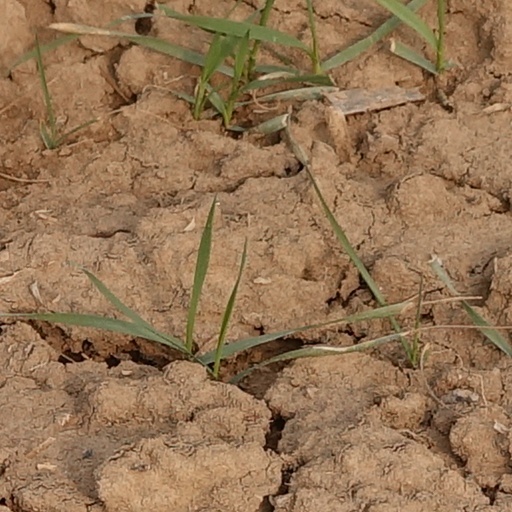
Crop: wheat